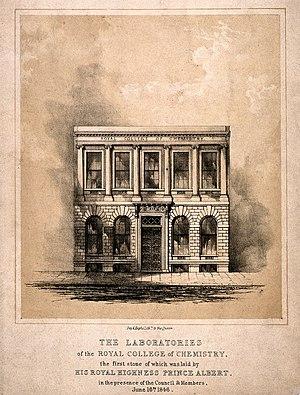
Le Royal College of Chemistry est un laboratoire de recherche en chimie créé à Oxford Street à Londres en 1846 à partir de fonds privés, en particulier de la famille royale.